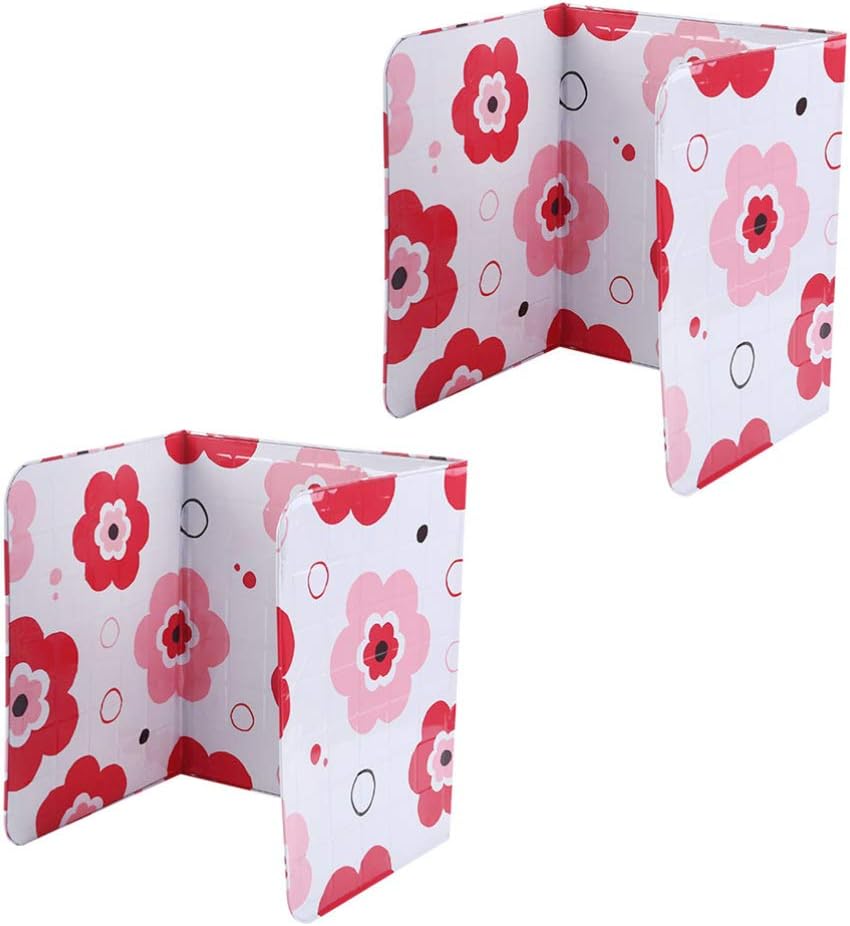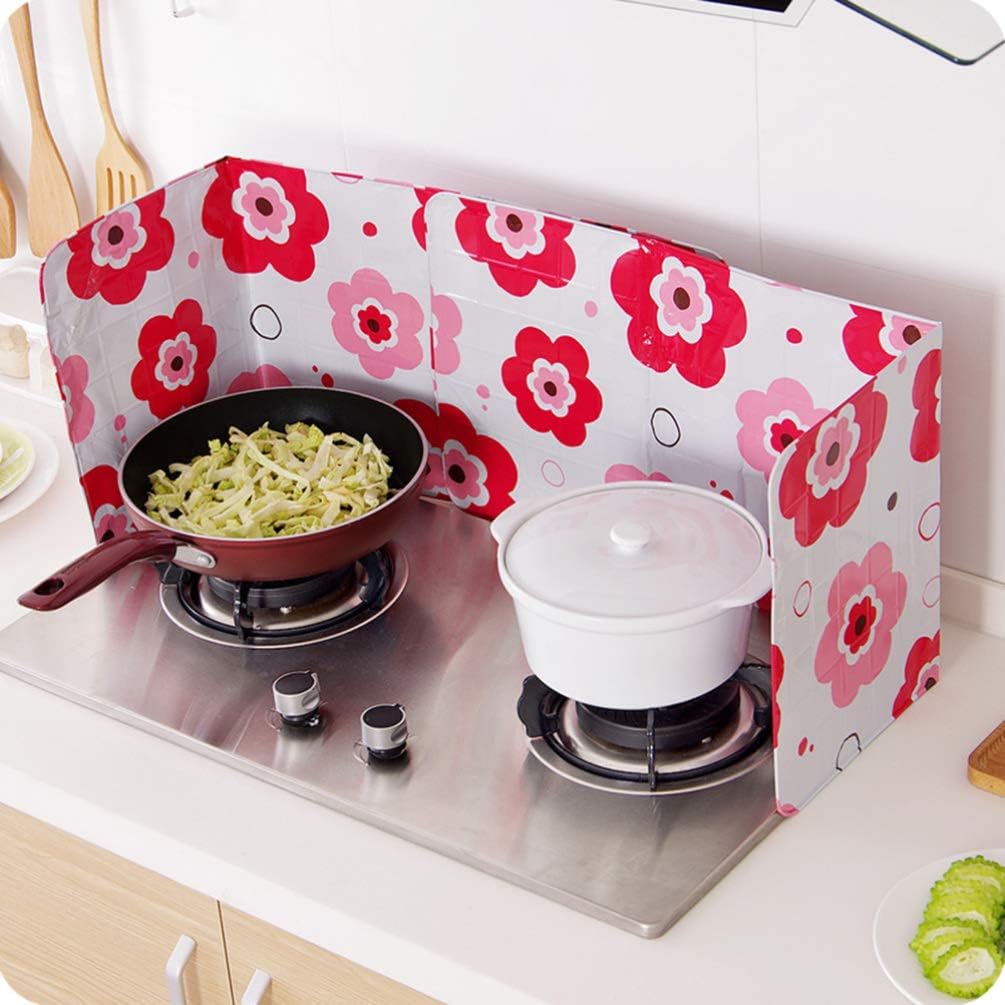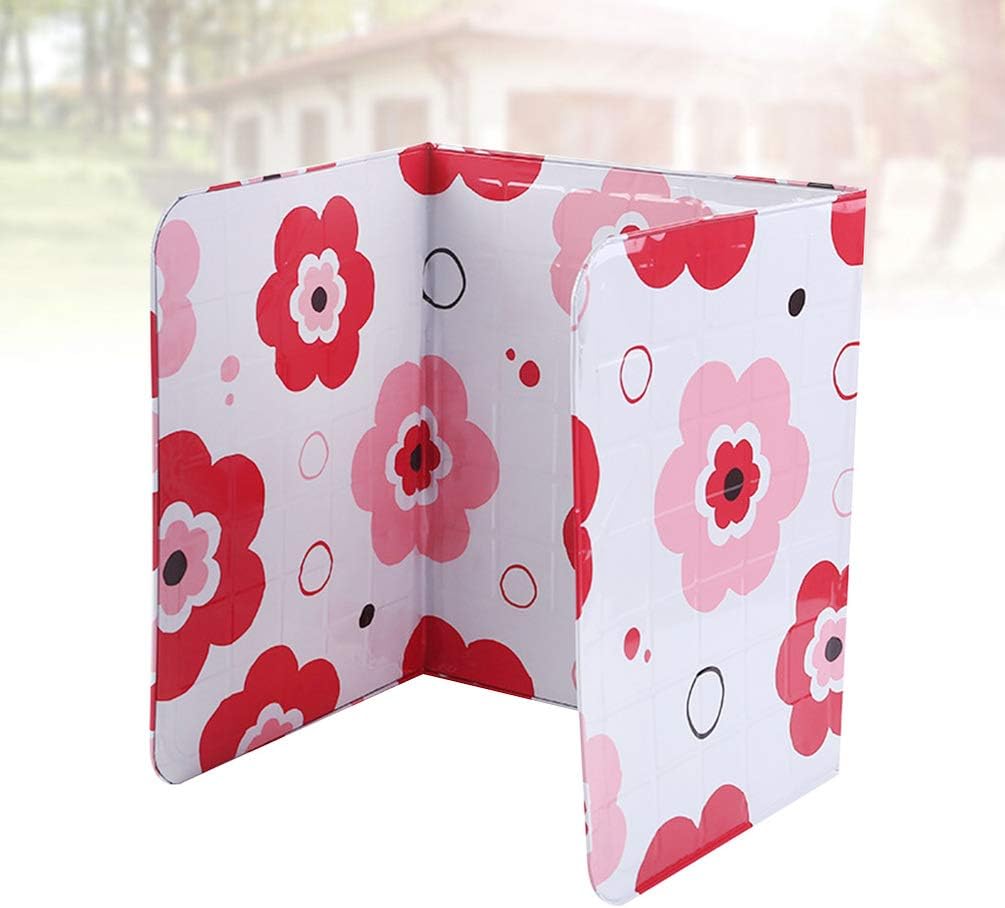
UPKOCH Splatter Guard for Cooking Oil Splash Guard Aluminum Foil Gas Stove Shield Oil Splatter Screen Board for Cooking Frying 76x32CM 2pcs (Red)
Category: Amazon Home
Description After every frying, you have to clean the kitchen wall and the counter because the grease splashes arbitrarily. This is the situation almost every family can meet everyday. Now with our product, you will deal well with this problem. You can put the aluminum foil guard around the stove. It can prevent the wall from grease splatters. Features - Color: Red.- Material: Aluminum Foil.- Size: About 76x 32 x 0.2cm.- Made of high quality aluminum foil, it is easy to clean.- Soft enough to be folded into any shape that you need.- You can speed less time in cleaning stubborn grease splatters on your kitchen wall, counter and floor.- It protects the plastic spice jars from hot melting because of its .- It is convenient to place anywhere when not in use.- Warm Tip: Dear buyer, due to lighting effect, monitor's brightness, manual measurement, etc., there could be some slight differences in the color and size between the photo and the actual item. Sincerely hope that you can understand! Thank you! Package Including 2 x Oil Splash Board
Features: It is convenient to place anywhere when not in use. | Soft enough to be folded into any shape that you need. | You can speed less time in cleaning stubborn grease splatters on your kitchen wall, counter and floor. | It protects the plastic spice jars from hot melting because of its . | Made of high quality aluminum foil, it is easy to clean.